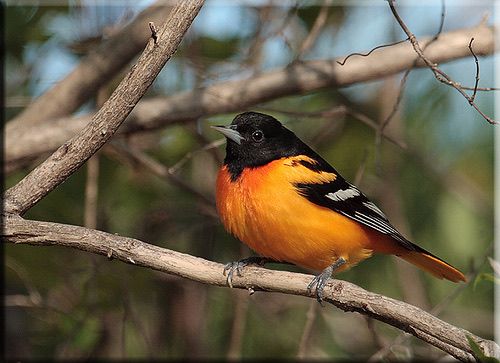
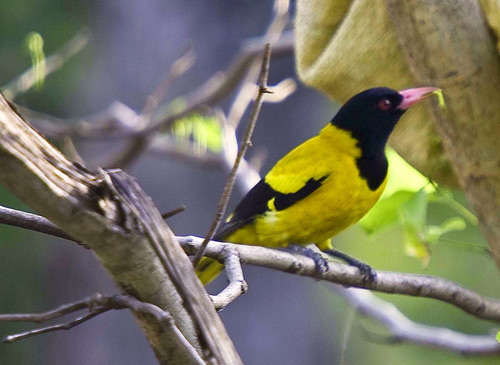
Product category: misc
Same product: yes